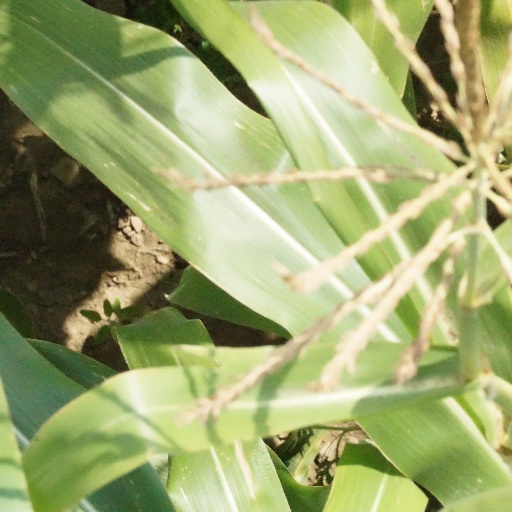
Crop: maize; corn